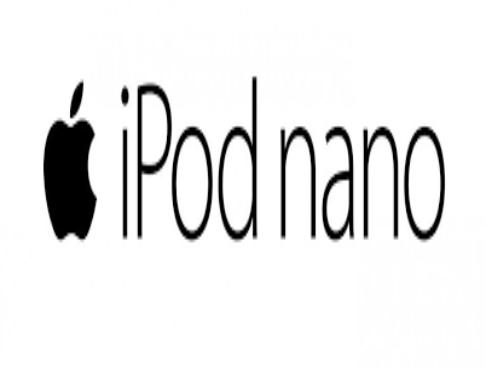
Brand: iPod
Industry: Electronic